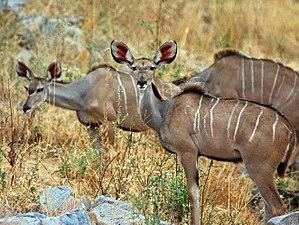
Le Grand koudou est une espèce de mammifères africain de la famille des bovidés. Cette grande antilope vit essentiellement dans les réglons montagneuses du Tchad jusqu'au Soudan et, à basse altitude, de l'Afrique de l'Est à l'Afrique du Sud.